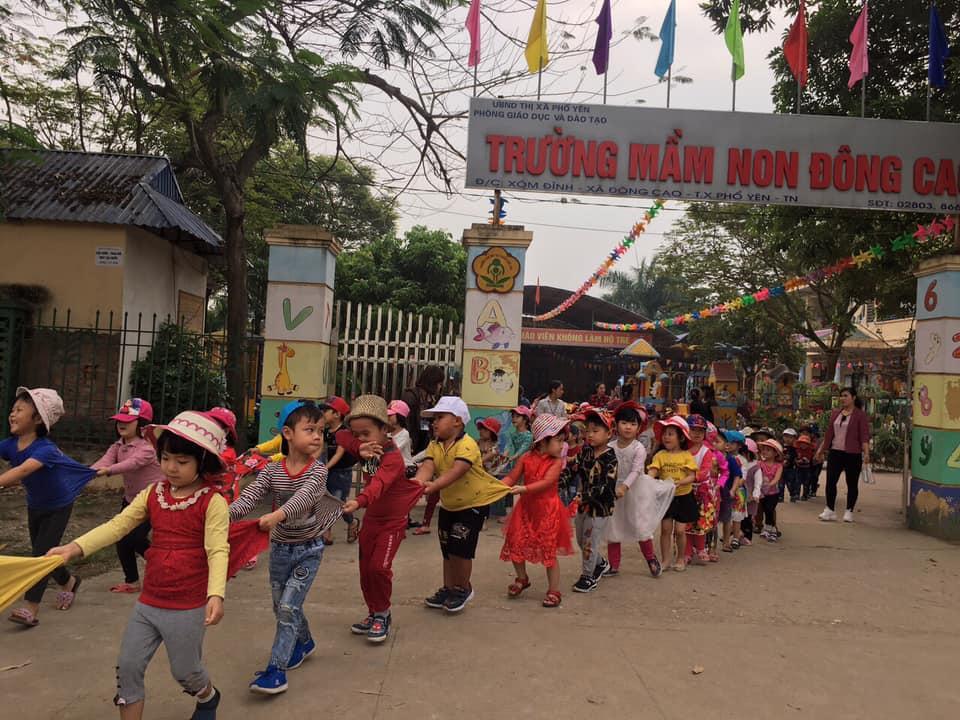
đây là hình ảnh chụp ở phía trước cổng của một ngôi trường